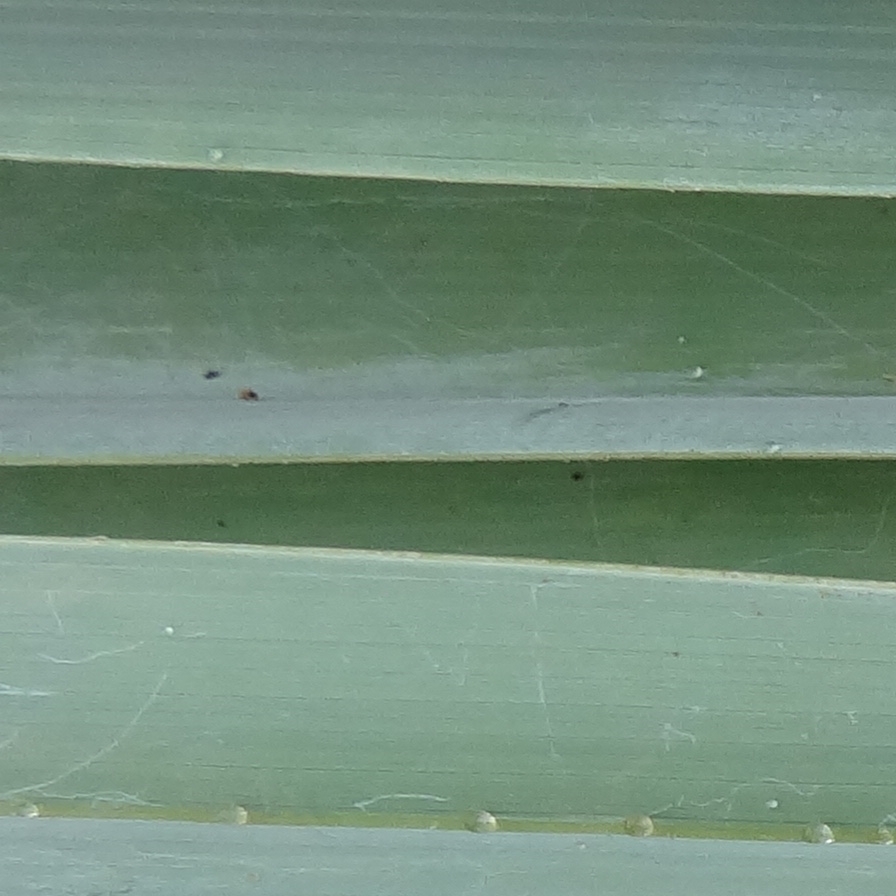
Label: Honey